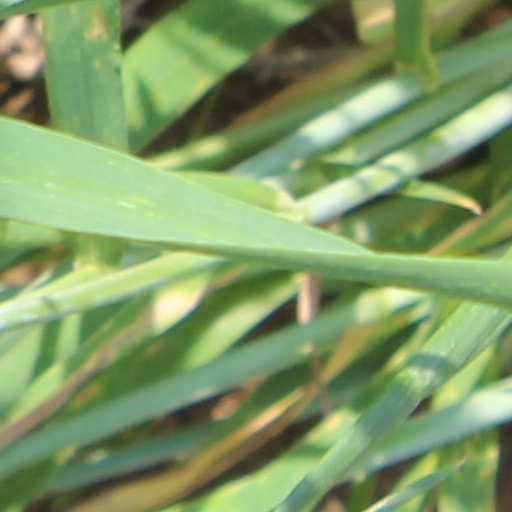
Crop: wheat